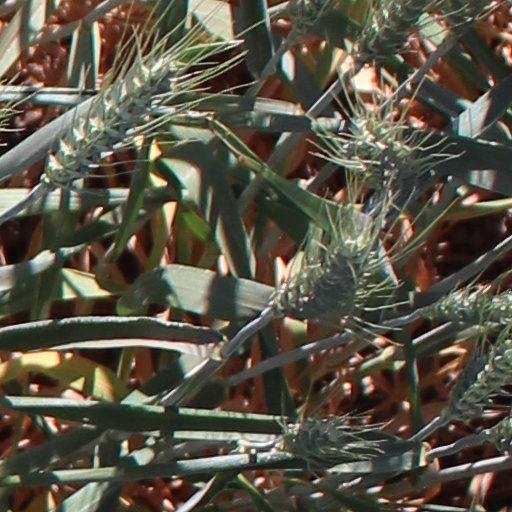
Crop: wheat